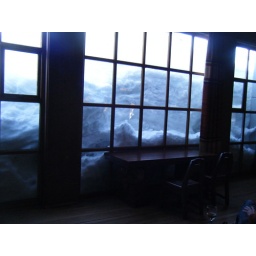
snow pressing against the glass of the second-story windows in Timberline Lodge.